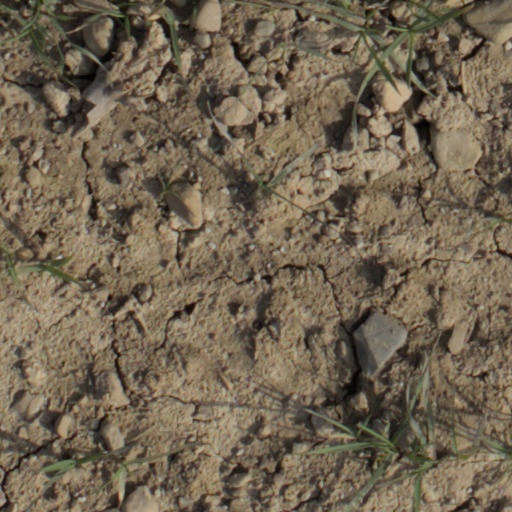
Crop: wheat